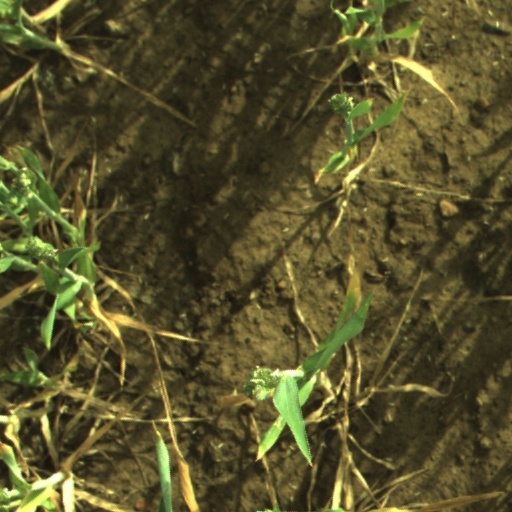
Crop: wheat